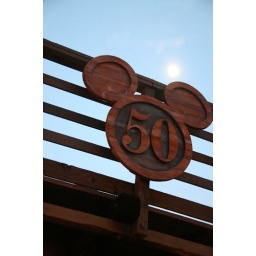
On the train bridge near Splash Mountain